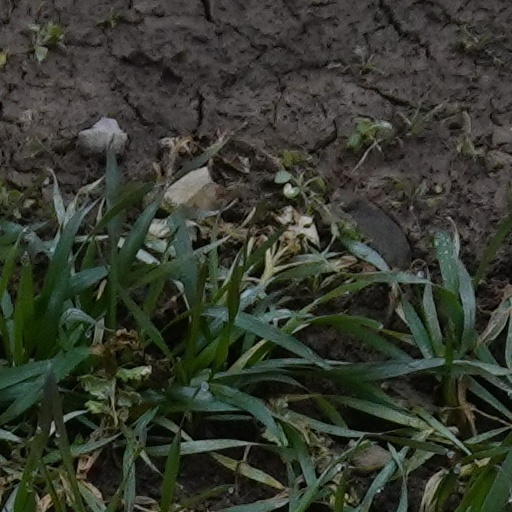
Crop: wheat